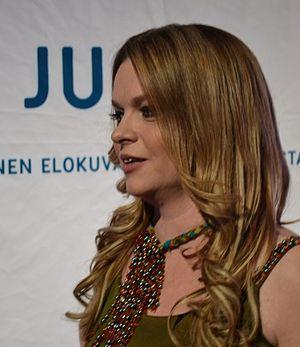
Elina Knihtilä, née le 6 juin 1971 à Valkeala, est une actrice finlandaise.